Mannofield Park

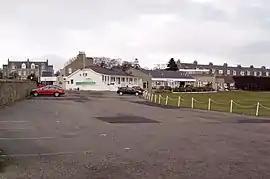

Mannofield is a cricket ground in the Mannofield district of Aberdeen, Scotland. The cricket ground is the home of the Aberdeenshire Cricket Club and the Scotland national cricket team regularly plays international matches at this venue.